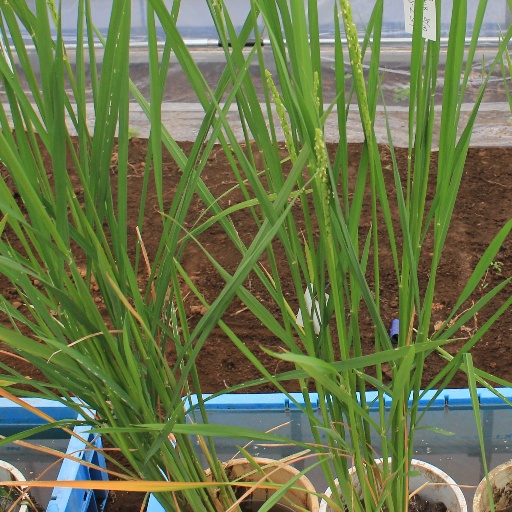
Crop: rice